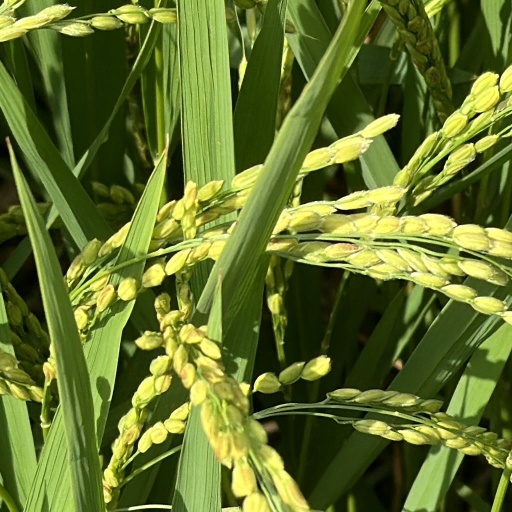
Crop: rice